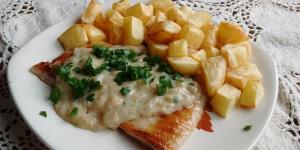
matambre al verdeo